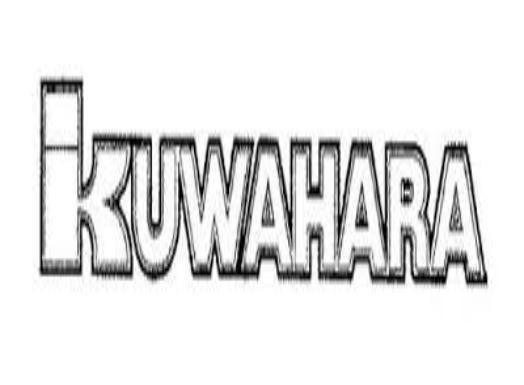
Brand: Kuwahara
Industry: Transportation